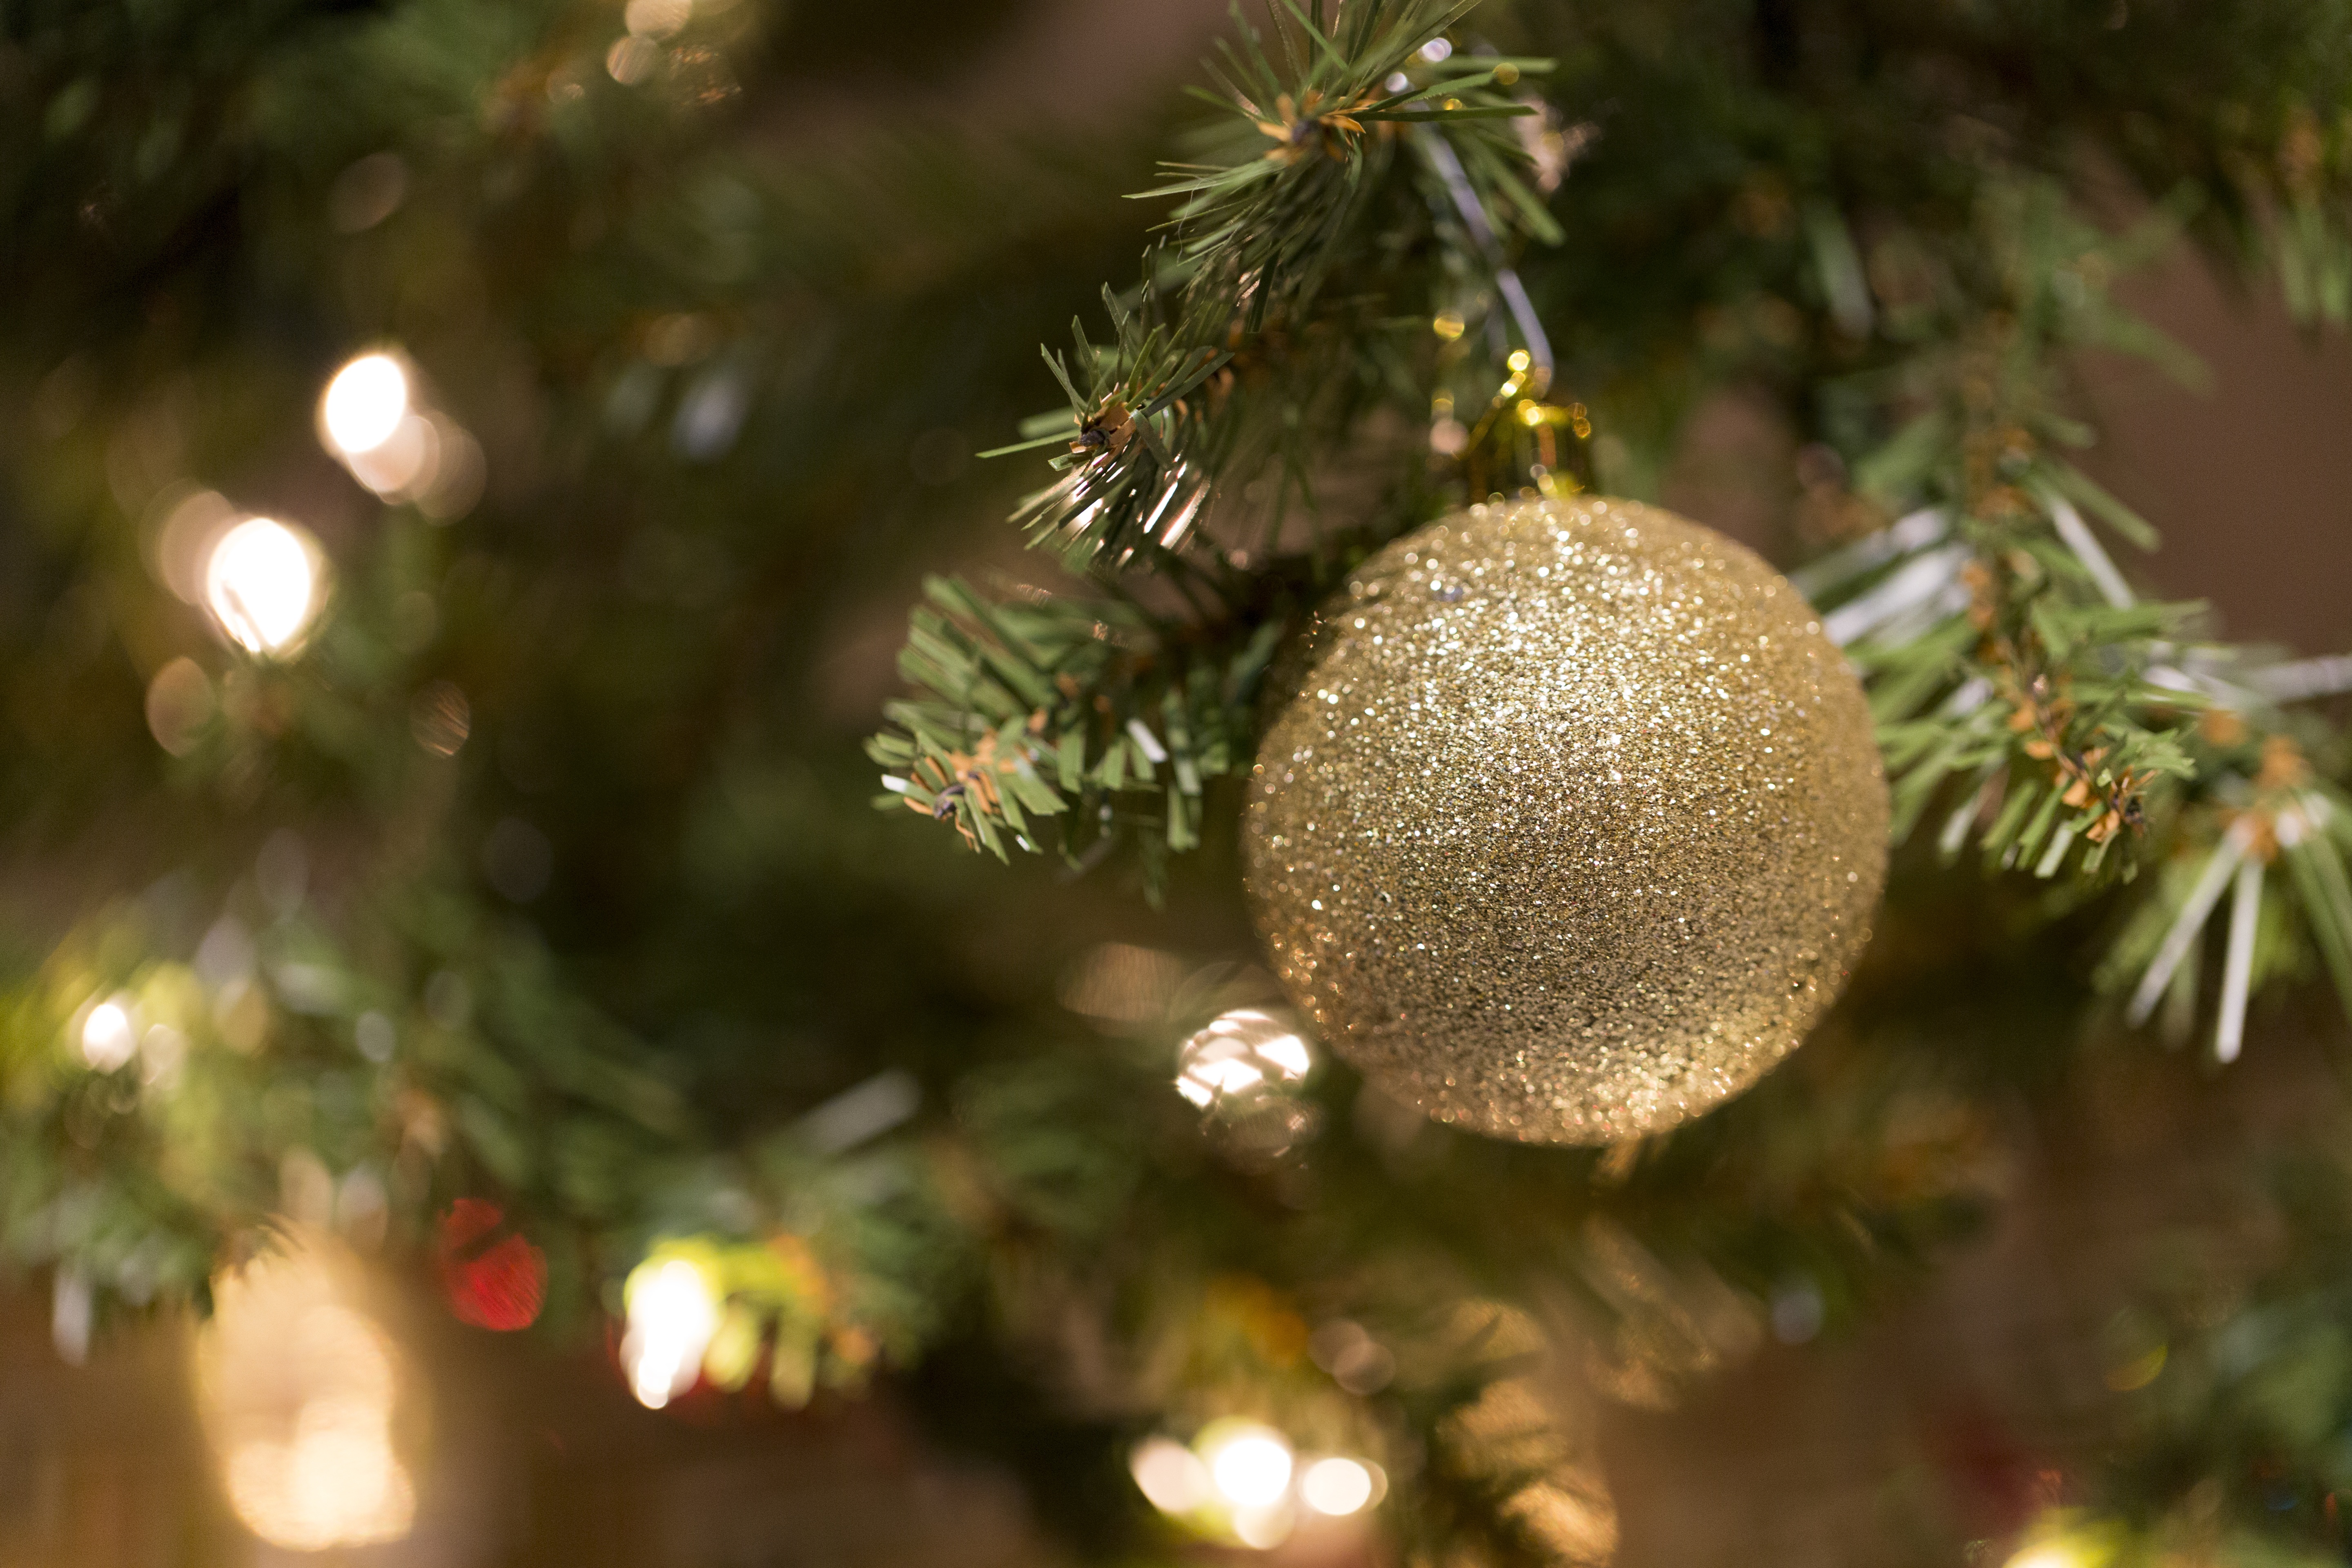
tree, branch, winter, bokeh, plant, glass, celebration, decoration, green, red, holiday, hanging, christmas, fir, decor, christmas tree, season, festive, ornament, celebrate, christmas decoration, lights, background, spruce, gold, decorative, seasonal, ball, reflections, december, tradition, shiny, xmas, eve, decorate, woody plant, glass ornament